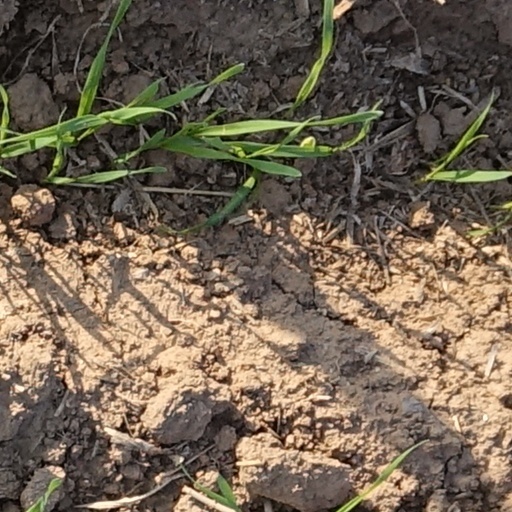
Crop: wheat